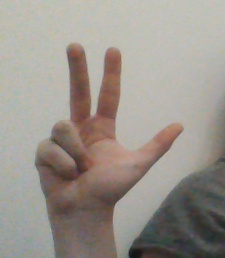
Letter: al